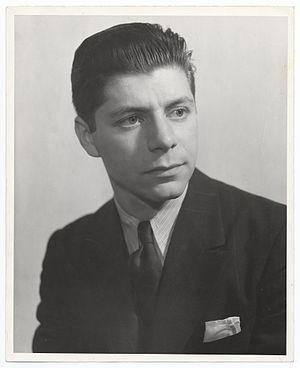
Seymour Fogel était un artiste moderne américain qui produisit des œuvres abstraites et expressionnistes.